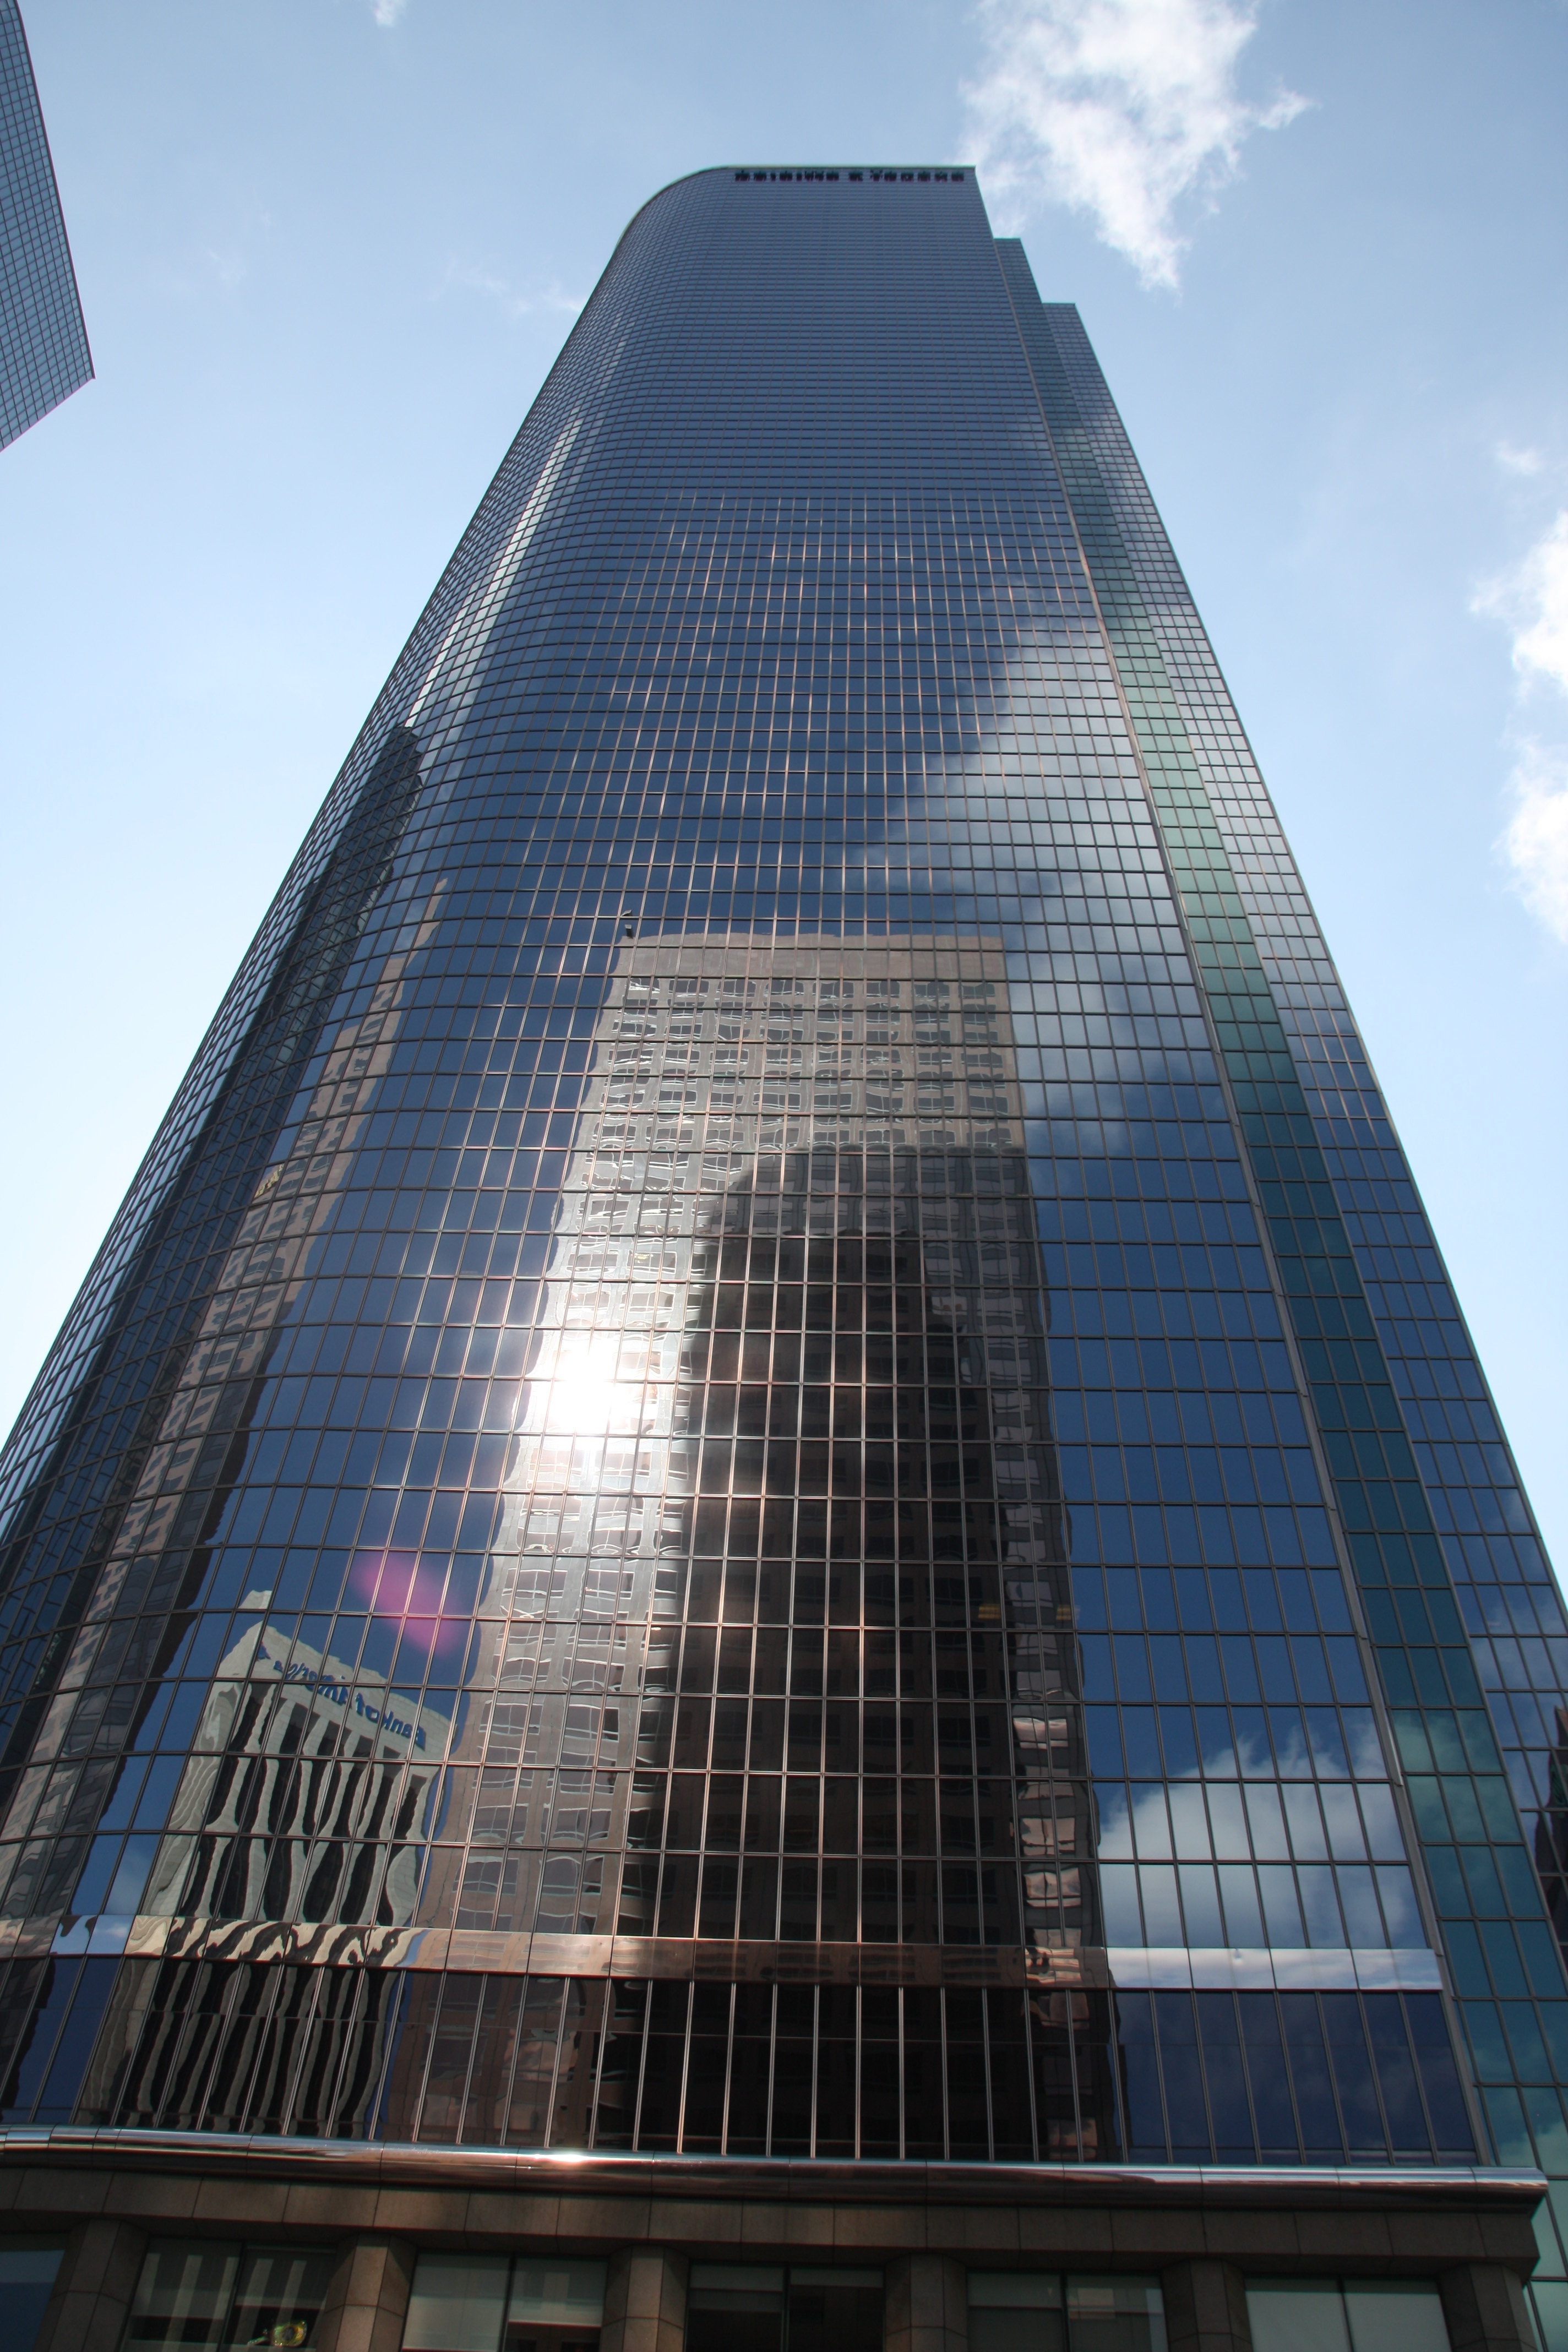
architecture, perspective, building, city, skyscraper, urban, downtown, reflection, tower, landmark, facade, exterior, modern, tower block, high rise, modern building, buildings, symmetry, tall, commercial, contemporary, headquarters, metropolis, los angeles, business building, urban area, metropolitan area